History of Braathens SAFE (1946–1993)

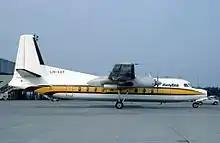
Busy Bee flew Fokker F-27s for Braathens on routes too small for 737s

In 1982, Braathens SAFE bought 15% of DNL. It also applied, though the sister company Braathens Helikopter, for concessions for helicopter services from Stavanger to offshore oil platforms. As a reaction, the incumbent, Helikopter Service, applied for Braathens SAFEs West Coast routes. At this point, SAS bought 15% of Helikopter Service. In 1984, Braathens SAFE introduced services to Farsund Airport, using wet leased F-27s from Busy Bee. The same arrangement was used to connect Haugesund to Bergen and Stavanger. In Haugesund, this was in competition with Norving. Busy Bee-operated planes were also used on routes from Sandefjord in competition with Norsk Flytjeneste. The same year, the cabin crew had a 14-day strike, halting all flights. It was caused by the company paying lower wages than SAS and Busy Bee. In 1985, a new booking system was introduced, that allowed overbooking. This gave increased revenue, but the company had to start compensating rejected passengers with a full refund and a free seat on the next flight. On 16 December 1985, the airline's administration moved into the a new building, the Diamond, located at Fornebu. The frequent flyer program Bracard was launched in September 1985. It was a cooperation with Inter Nor Hotels, and gave special privileges to travelers that made 25 full-price trips per year with Braathens.